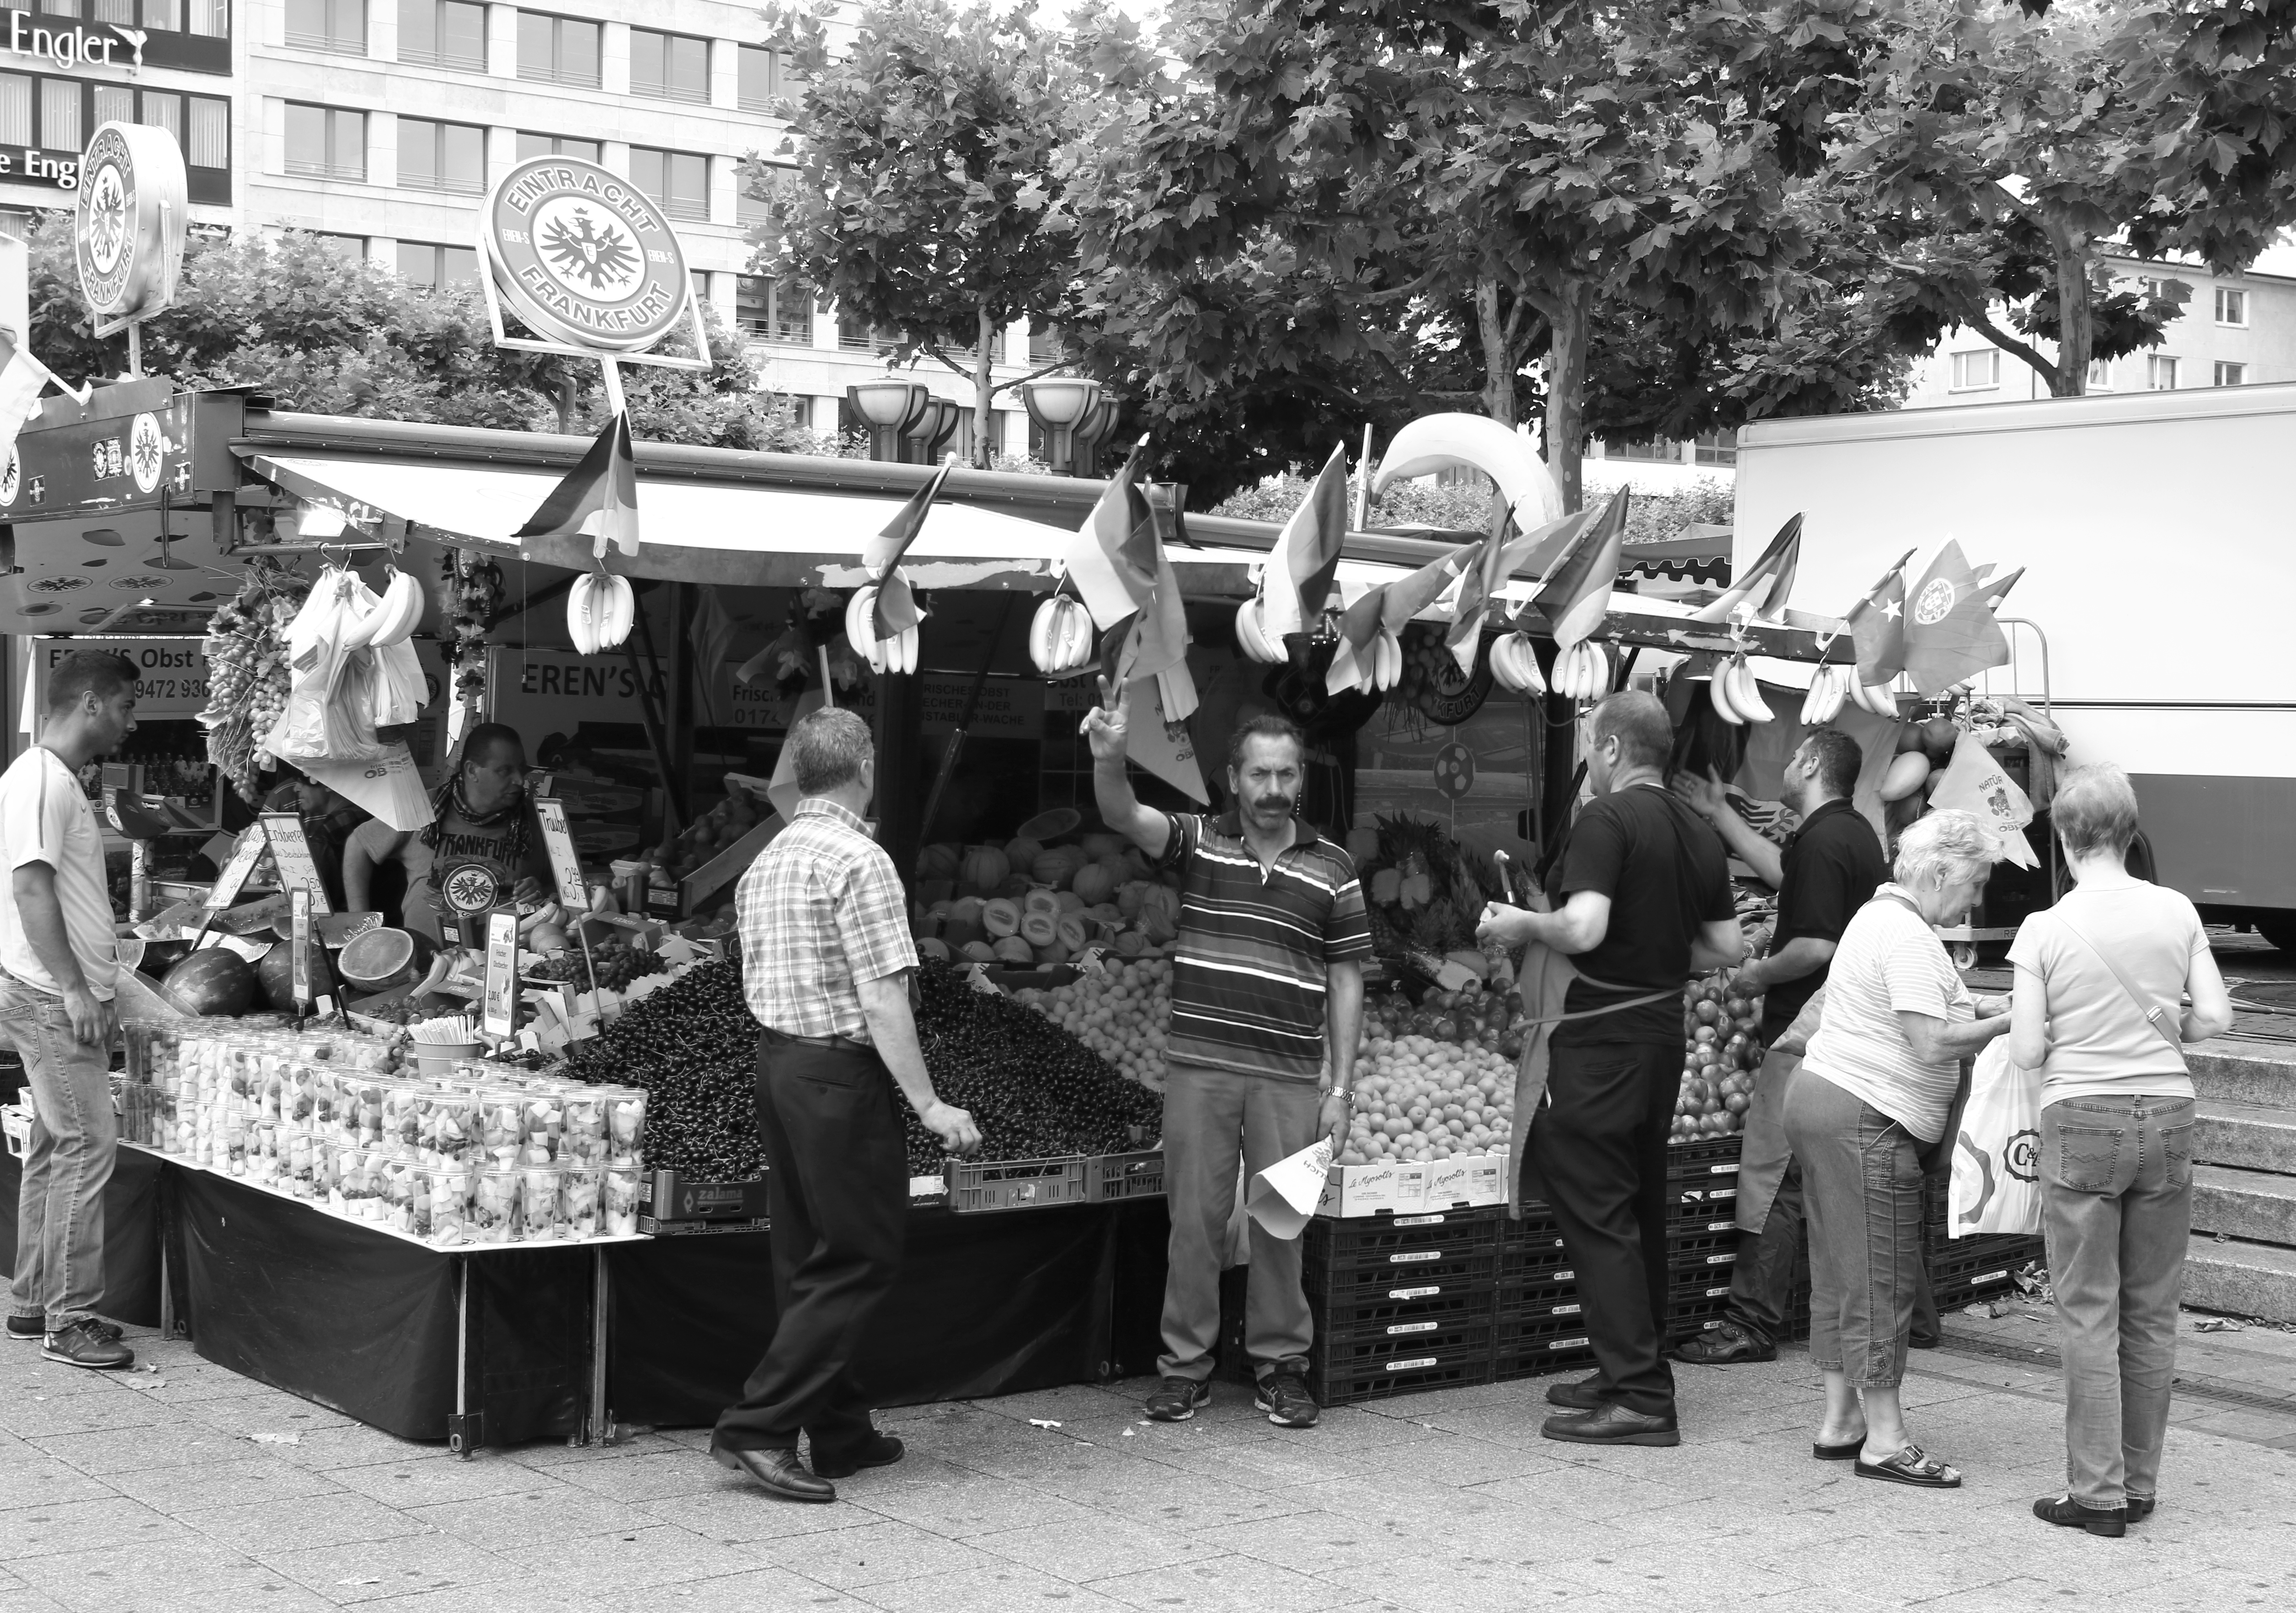
black and white, people, street, crowd, market, monochrome, bw, blackandwhite, blackwhite, germany, alemania, allemagne, sw, schwarzweiss, schwarzweis, streetscene, frankfurtmain, frankfurtammain, frankfurtam, frankfurtamain, germania, hesse, hassia, hessen, leute, strassenszene, frankfurt, schwarzweissfotografie, schwarzweisfotografie, farmersmarket, victory, fruitstand, obststand, konstablerwache, victorysign, worldcup2014, monochrome photography